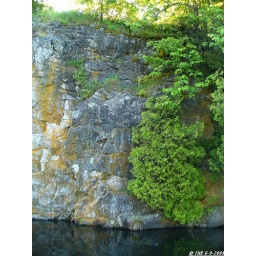
The rock wall by the dam.